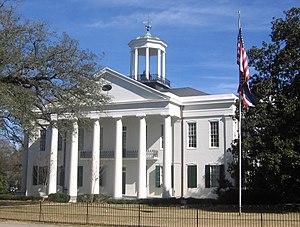
La ville de Raymond est le siège du comté de Hinds, situé dans l'État du Mississippi, aux États-Unis.